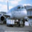
Label: airplane